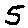
Label: 5